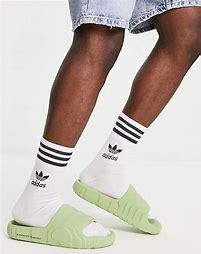
Brand: Adidas
Model: Adilette 22